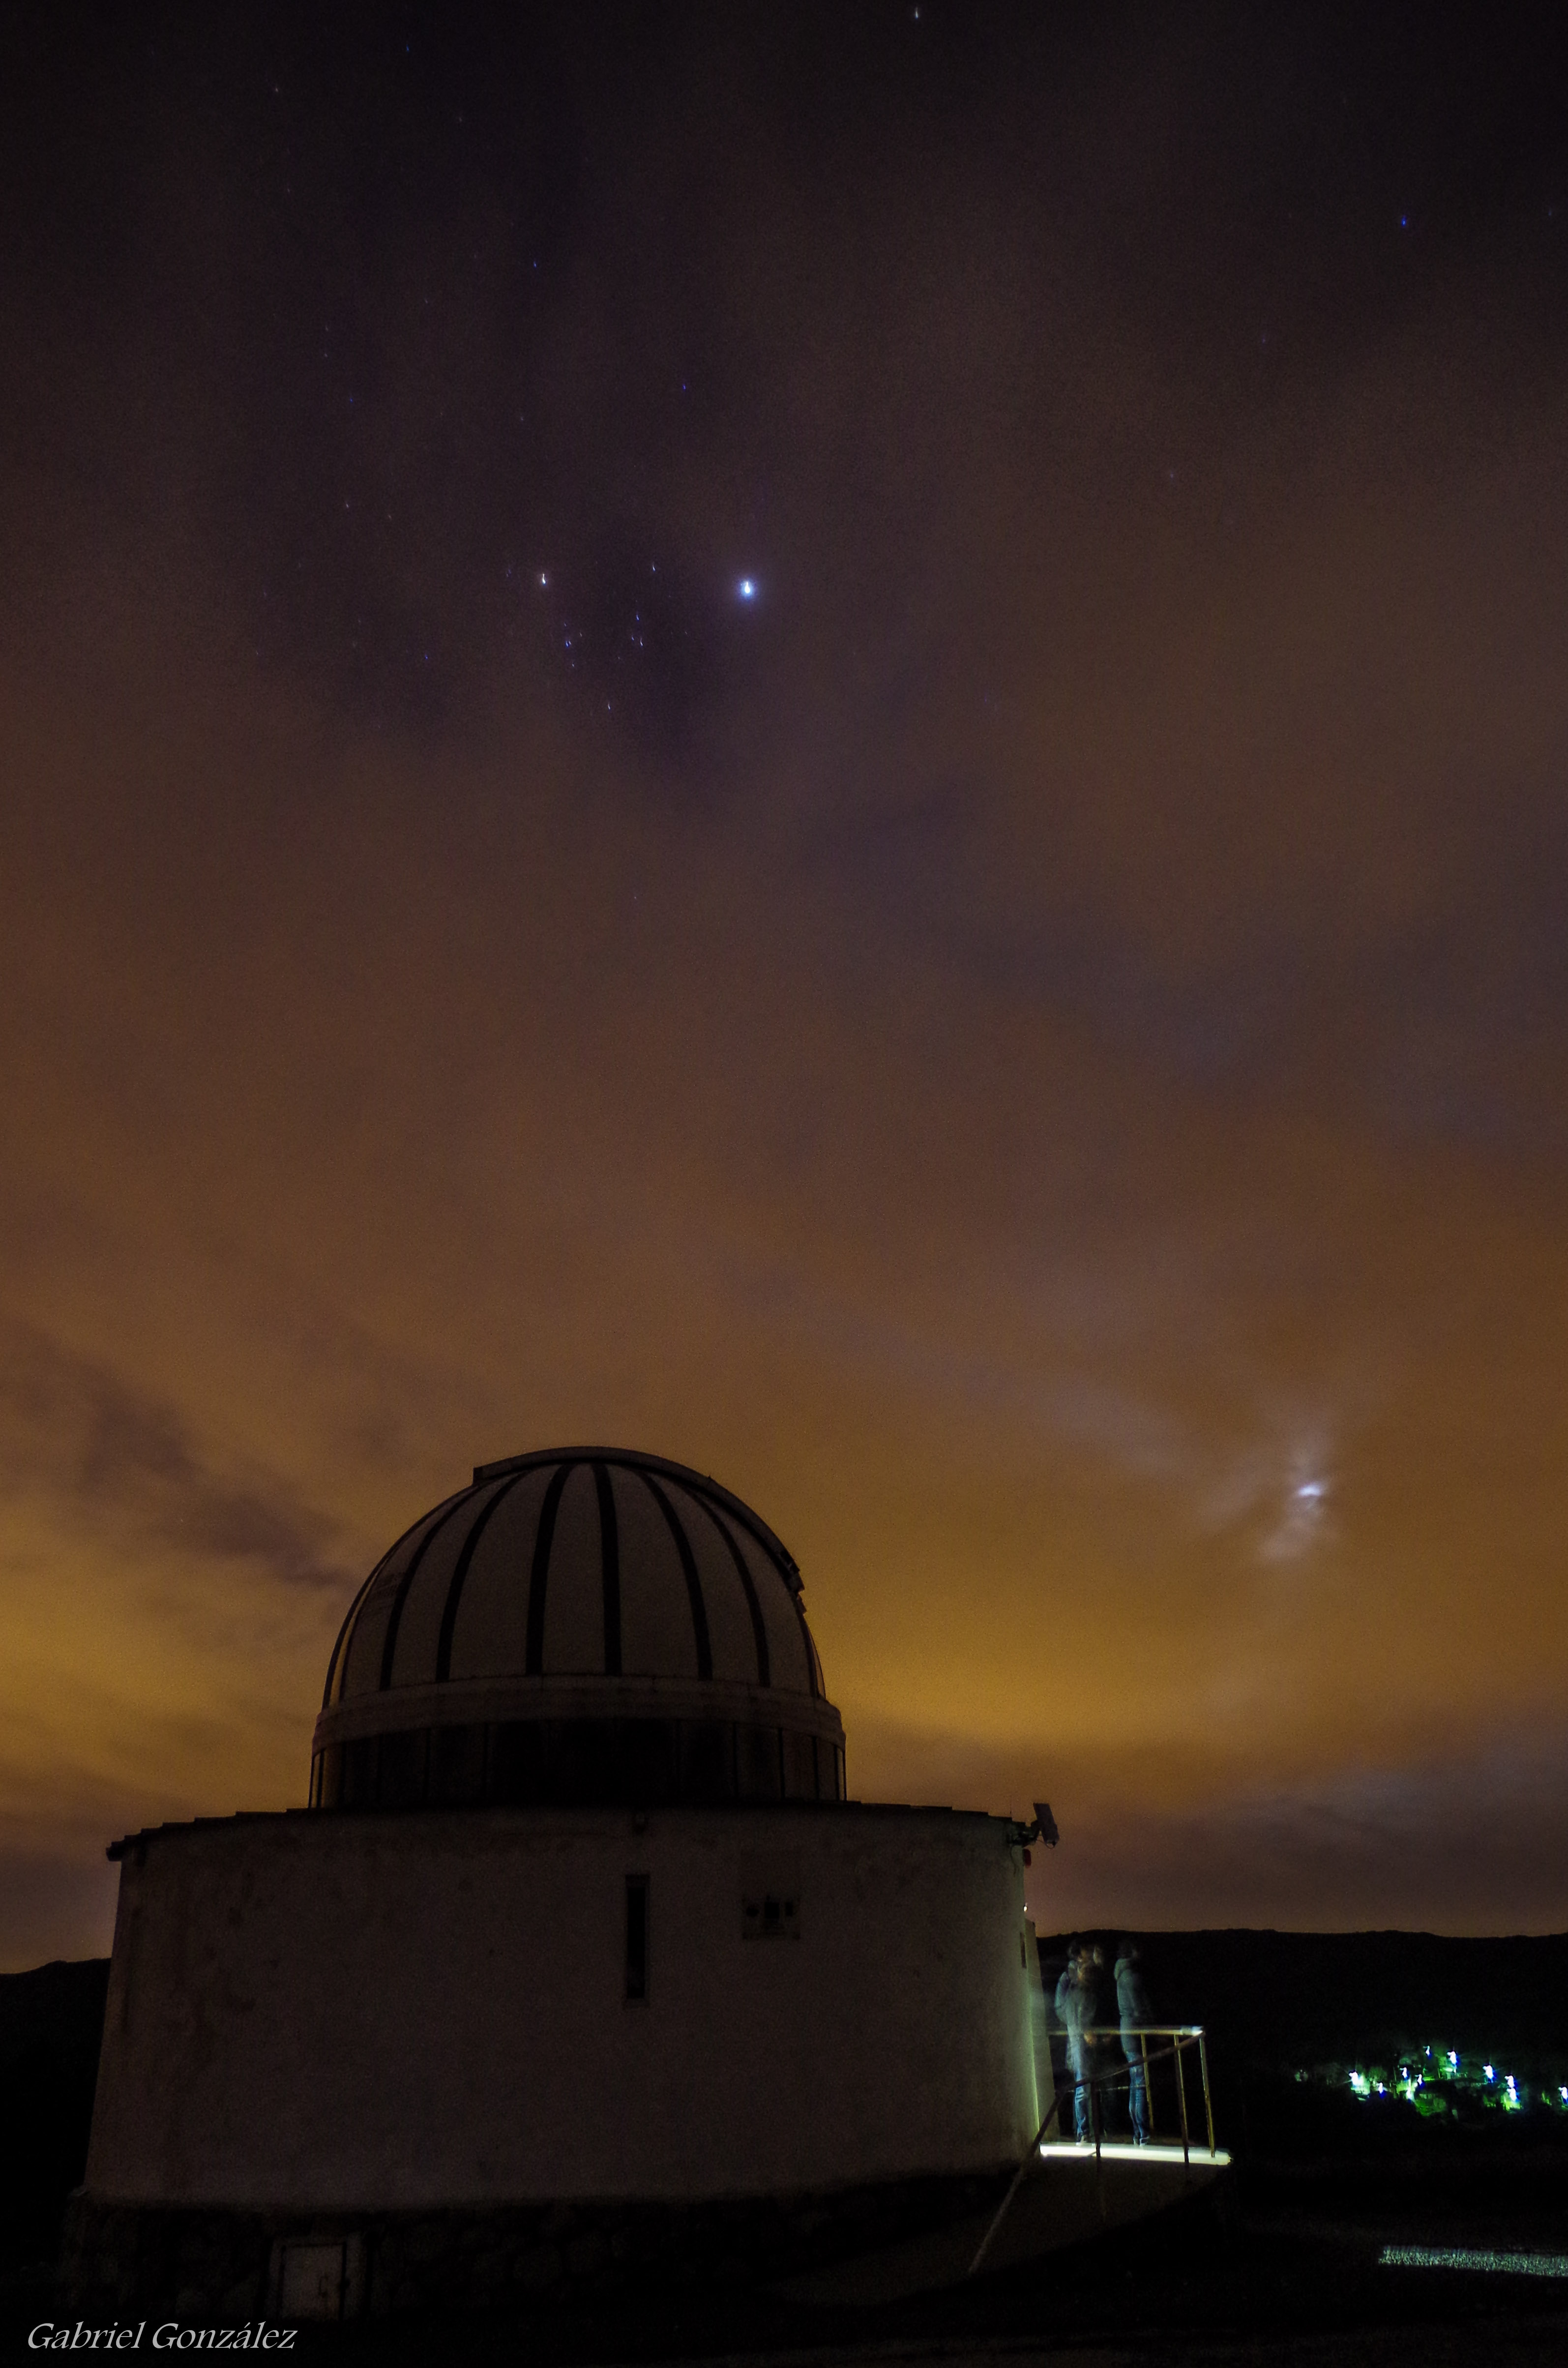
landscape, light, cloud, sky, night, dawn, atmosphere, dusk, evening, reflection, darkness, moonlight, astronomy, espaa, galicia, paisajes, ggl1, gaby1, silleda, forcarei, observatorioastronmico, silledagaliciaespaa, forcarpentaxk30, astronomical object, atmosphere of earth